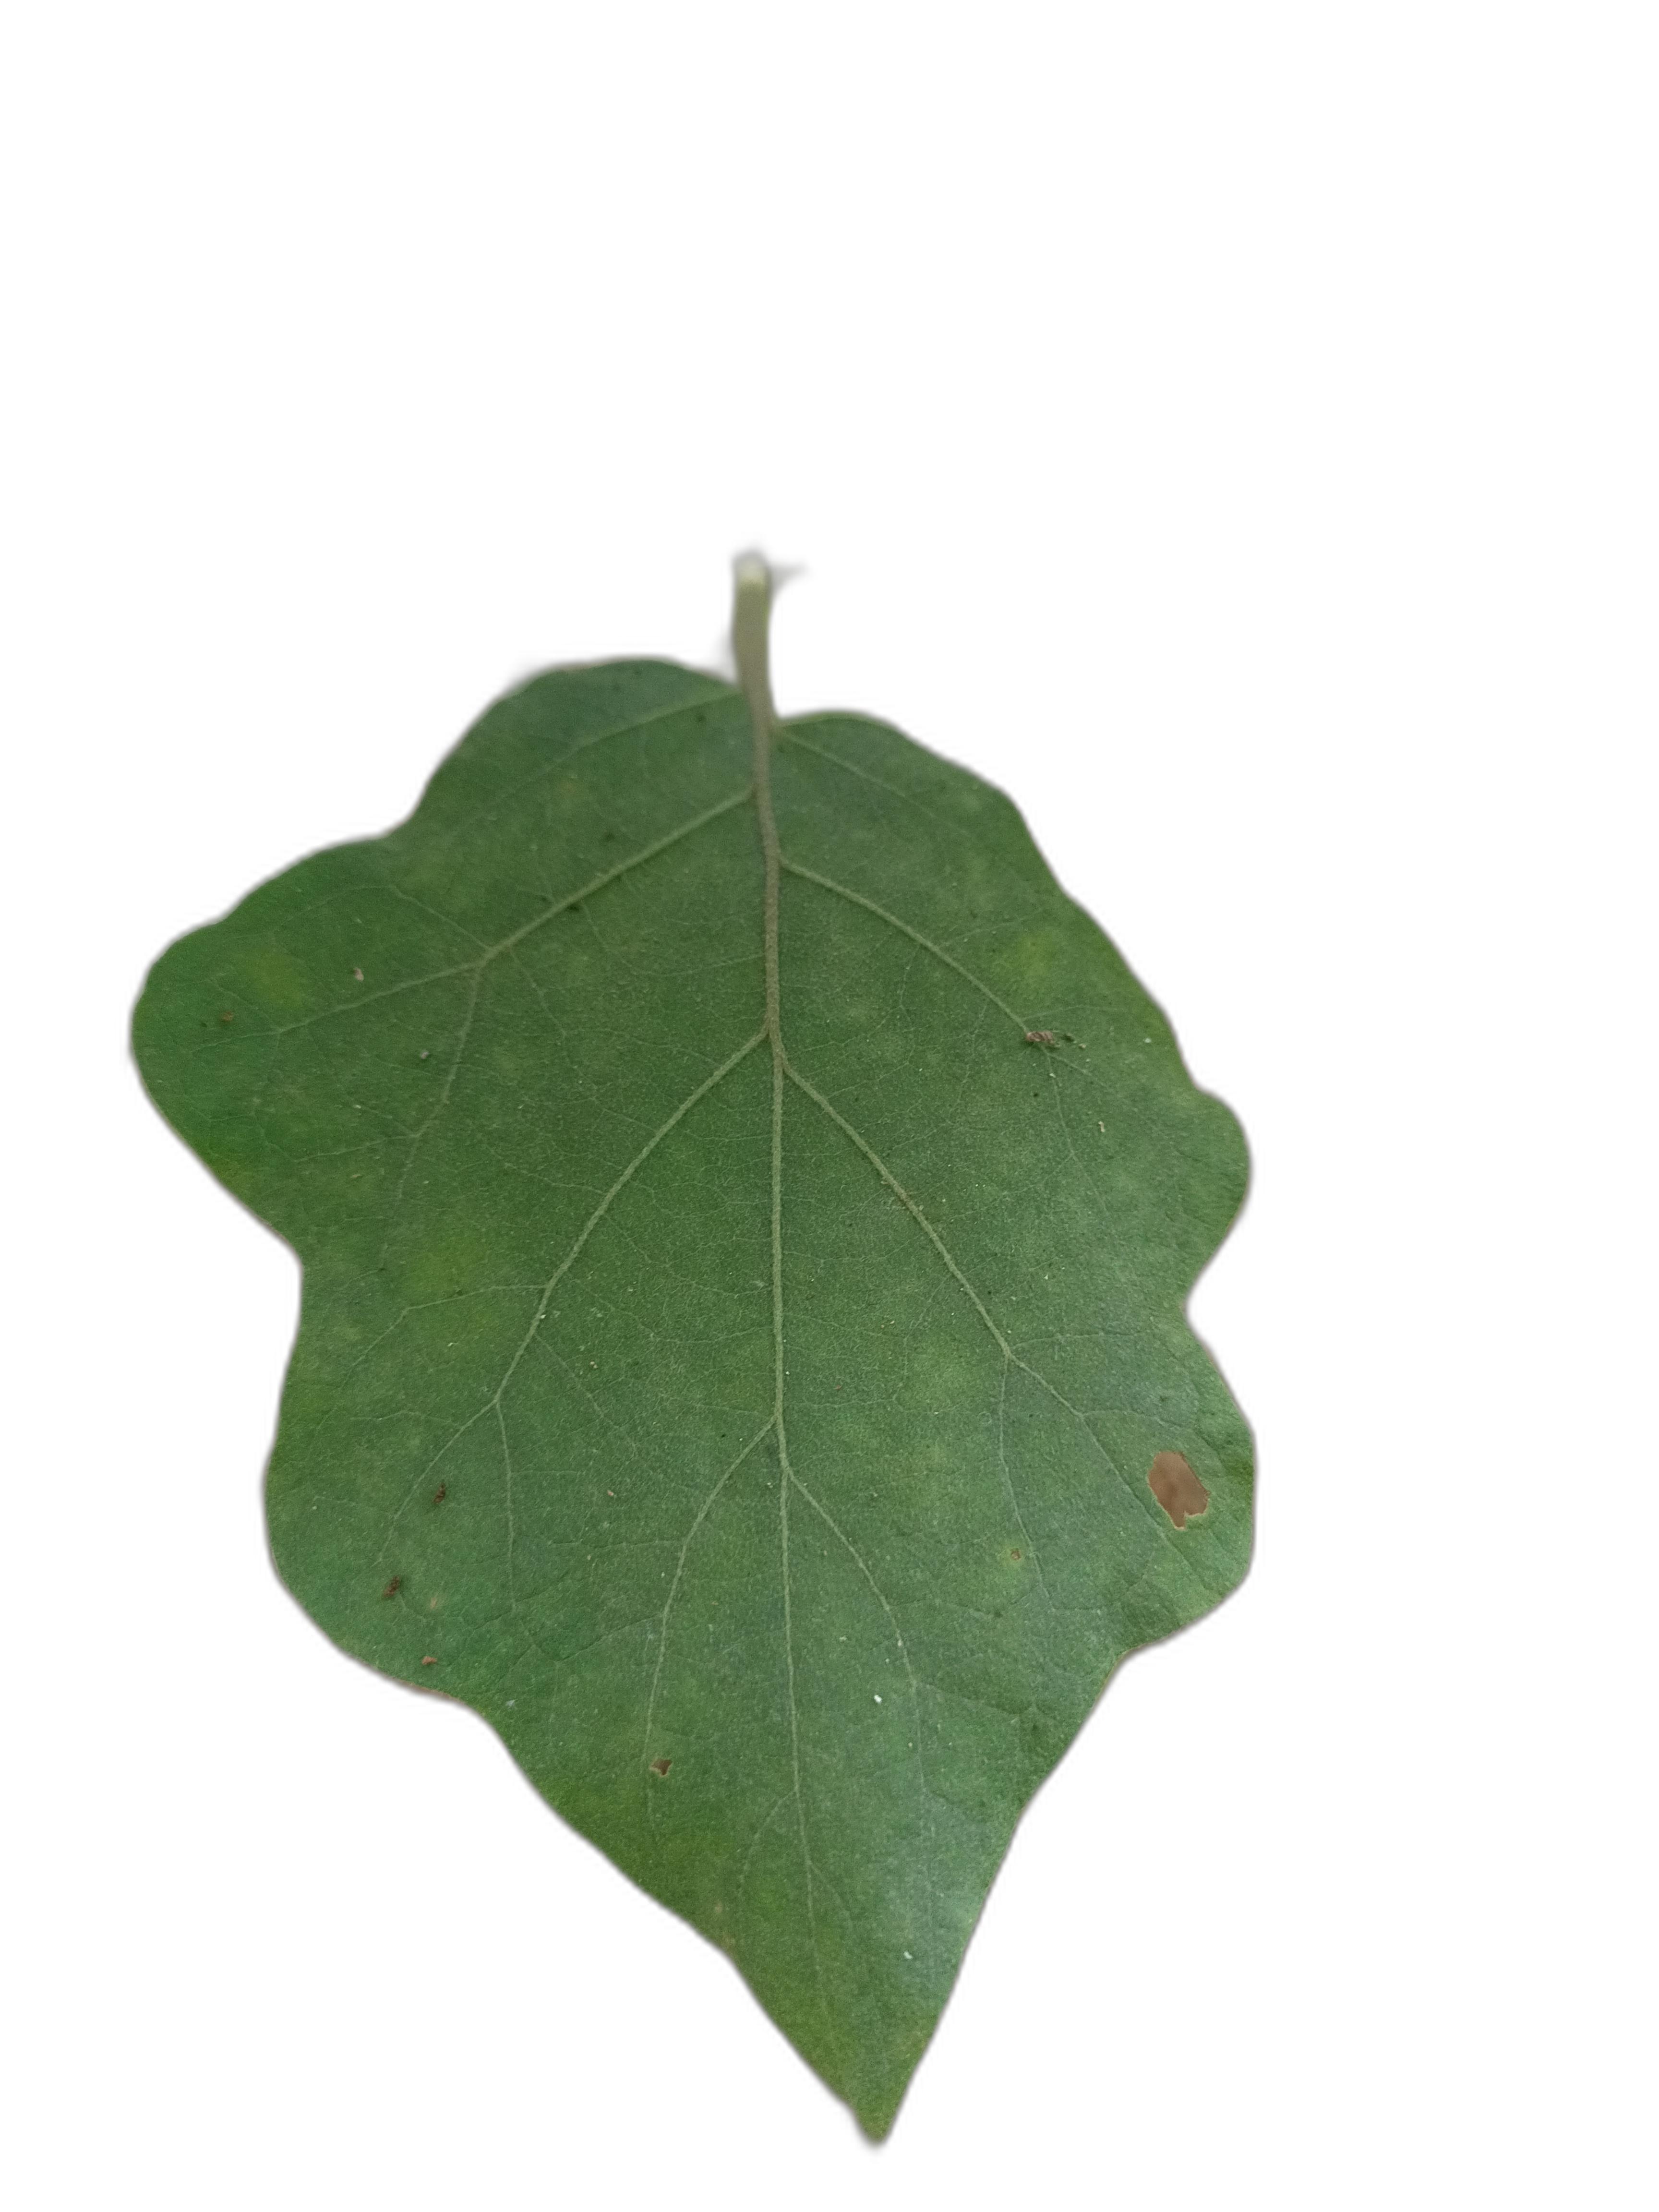
Label: Healthy Leaf